Warragul railway station

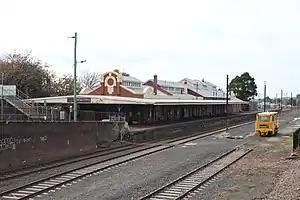
Eastbound view of station platform and building, July 2018

Warragul railway station is a regional railway station on the Gippsland line, part of the Victorian railway network. It serves the town of Warragul, in Victoria, Australia. Warragul station is a ground level premium station, featuring one side platform. It opened on 1 March 1878, with the current station provided in 2015.